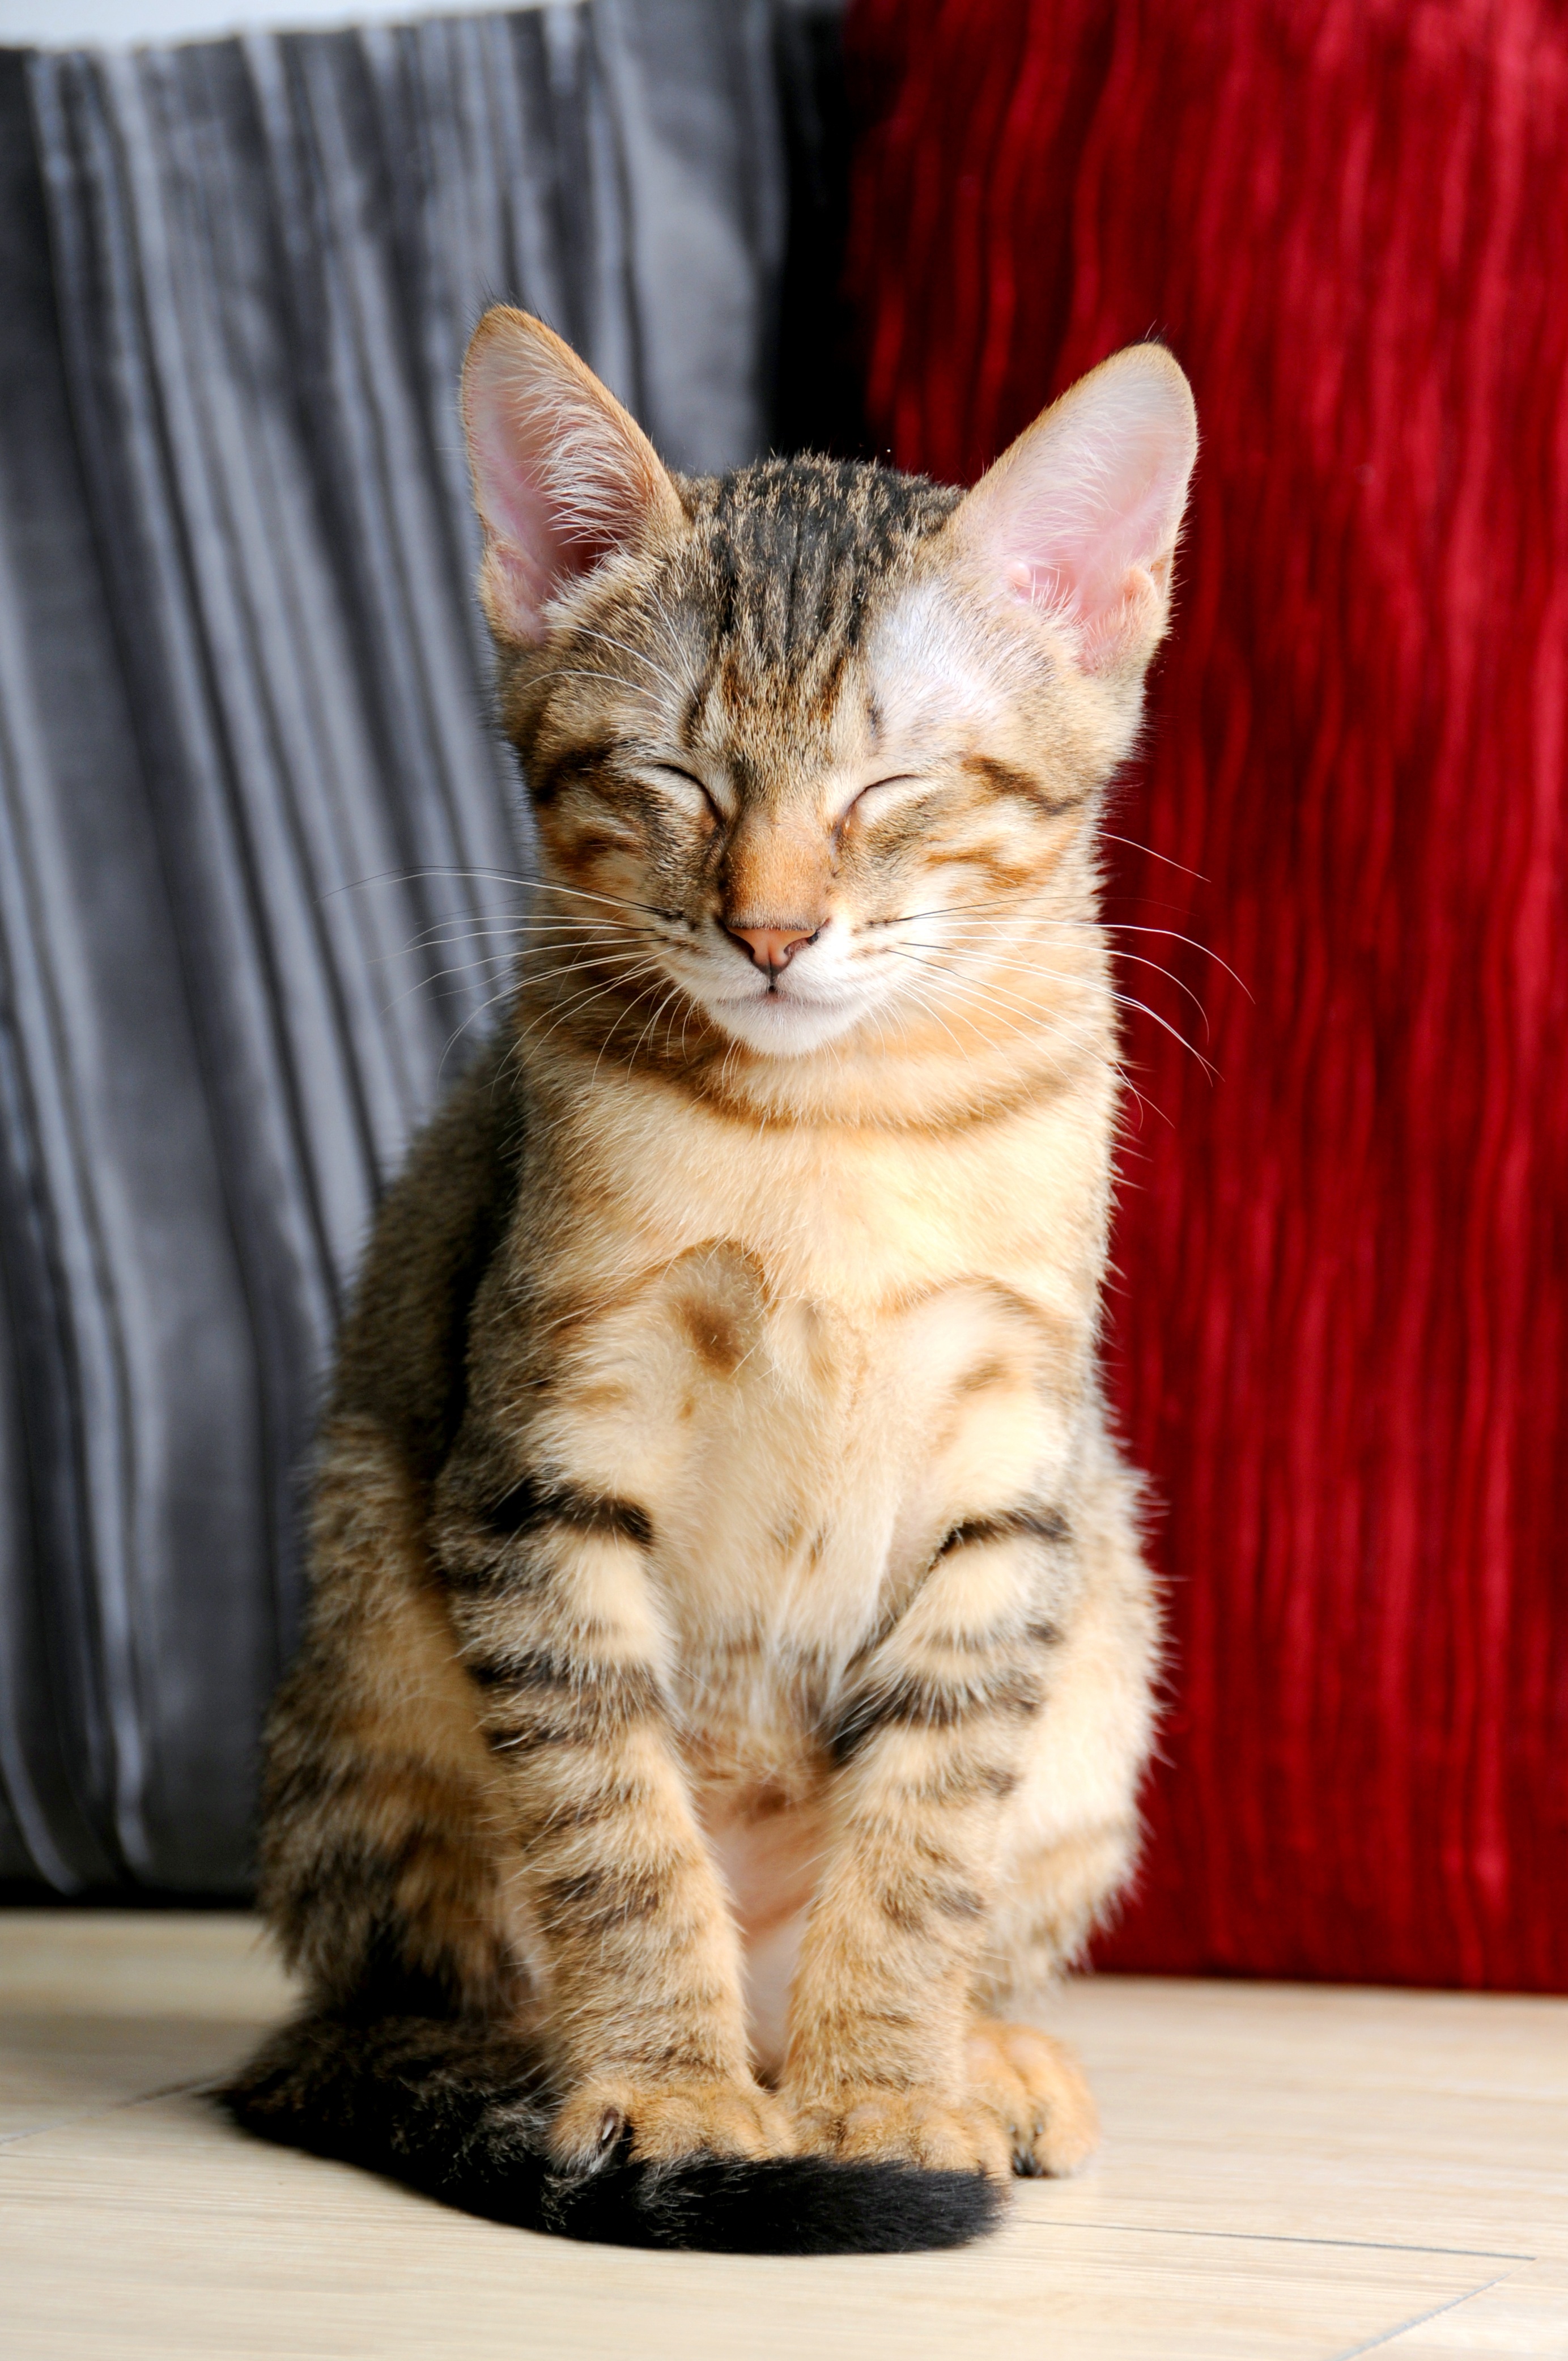
pet, kitten, cat, mammal, whiskers, vertebrate, sat, doze, tabby cat, bengal, european shorthair, small to medium sized cats, cat like mammal, domestic short haired cat, pixie bob, american shorthair, ocicat, toyger